Roman army of the mid-Republic

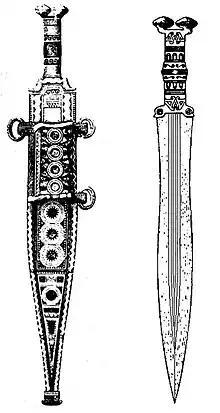
Drawing of one of the earliest known exemplars of the " design, from the Cogotas II culture of Iron Age Iberia (c. 700 BC). Note the blade's characteristic narrowing "waist"

The key weapon of the mid-republican soldier was the ' or 'Spanish sword', so-called because the basic design originated in Iberia. The few exemplars of republican ' found show that these were significantly longer (and heavier) than those of the imperial period. Typical blade length was , compared to in the 1st century AD. This made the early ' suitable for use by cavalry as well as infantry. The characteristic shape of the ' blade, narrowing in the middle to provide greater balance and stabbing force, was more pronounced in the Republican than imperial types. Although stabbing remained the preferred method of combat for the Romans, as it was far more likely to result in fatal wounds than slashing, the advantage of the " over the Italic sword types previously used by the Romans were that it could be used for slashing (with both edges) as well as more effective stabbing.